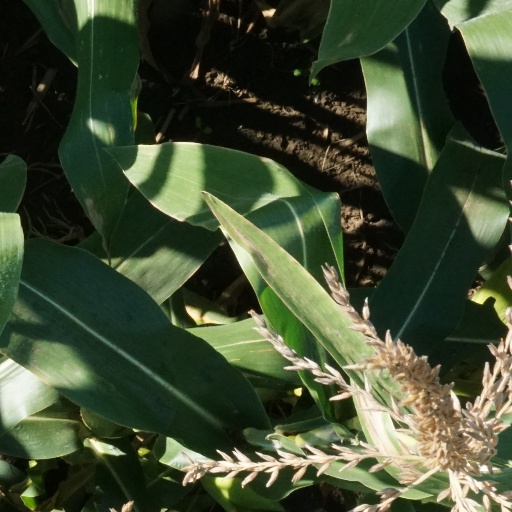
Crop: maize; corn